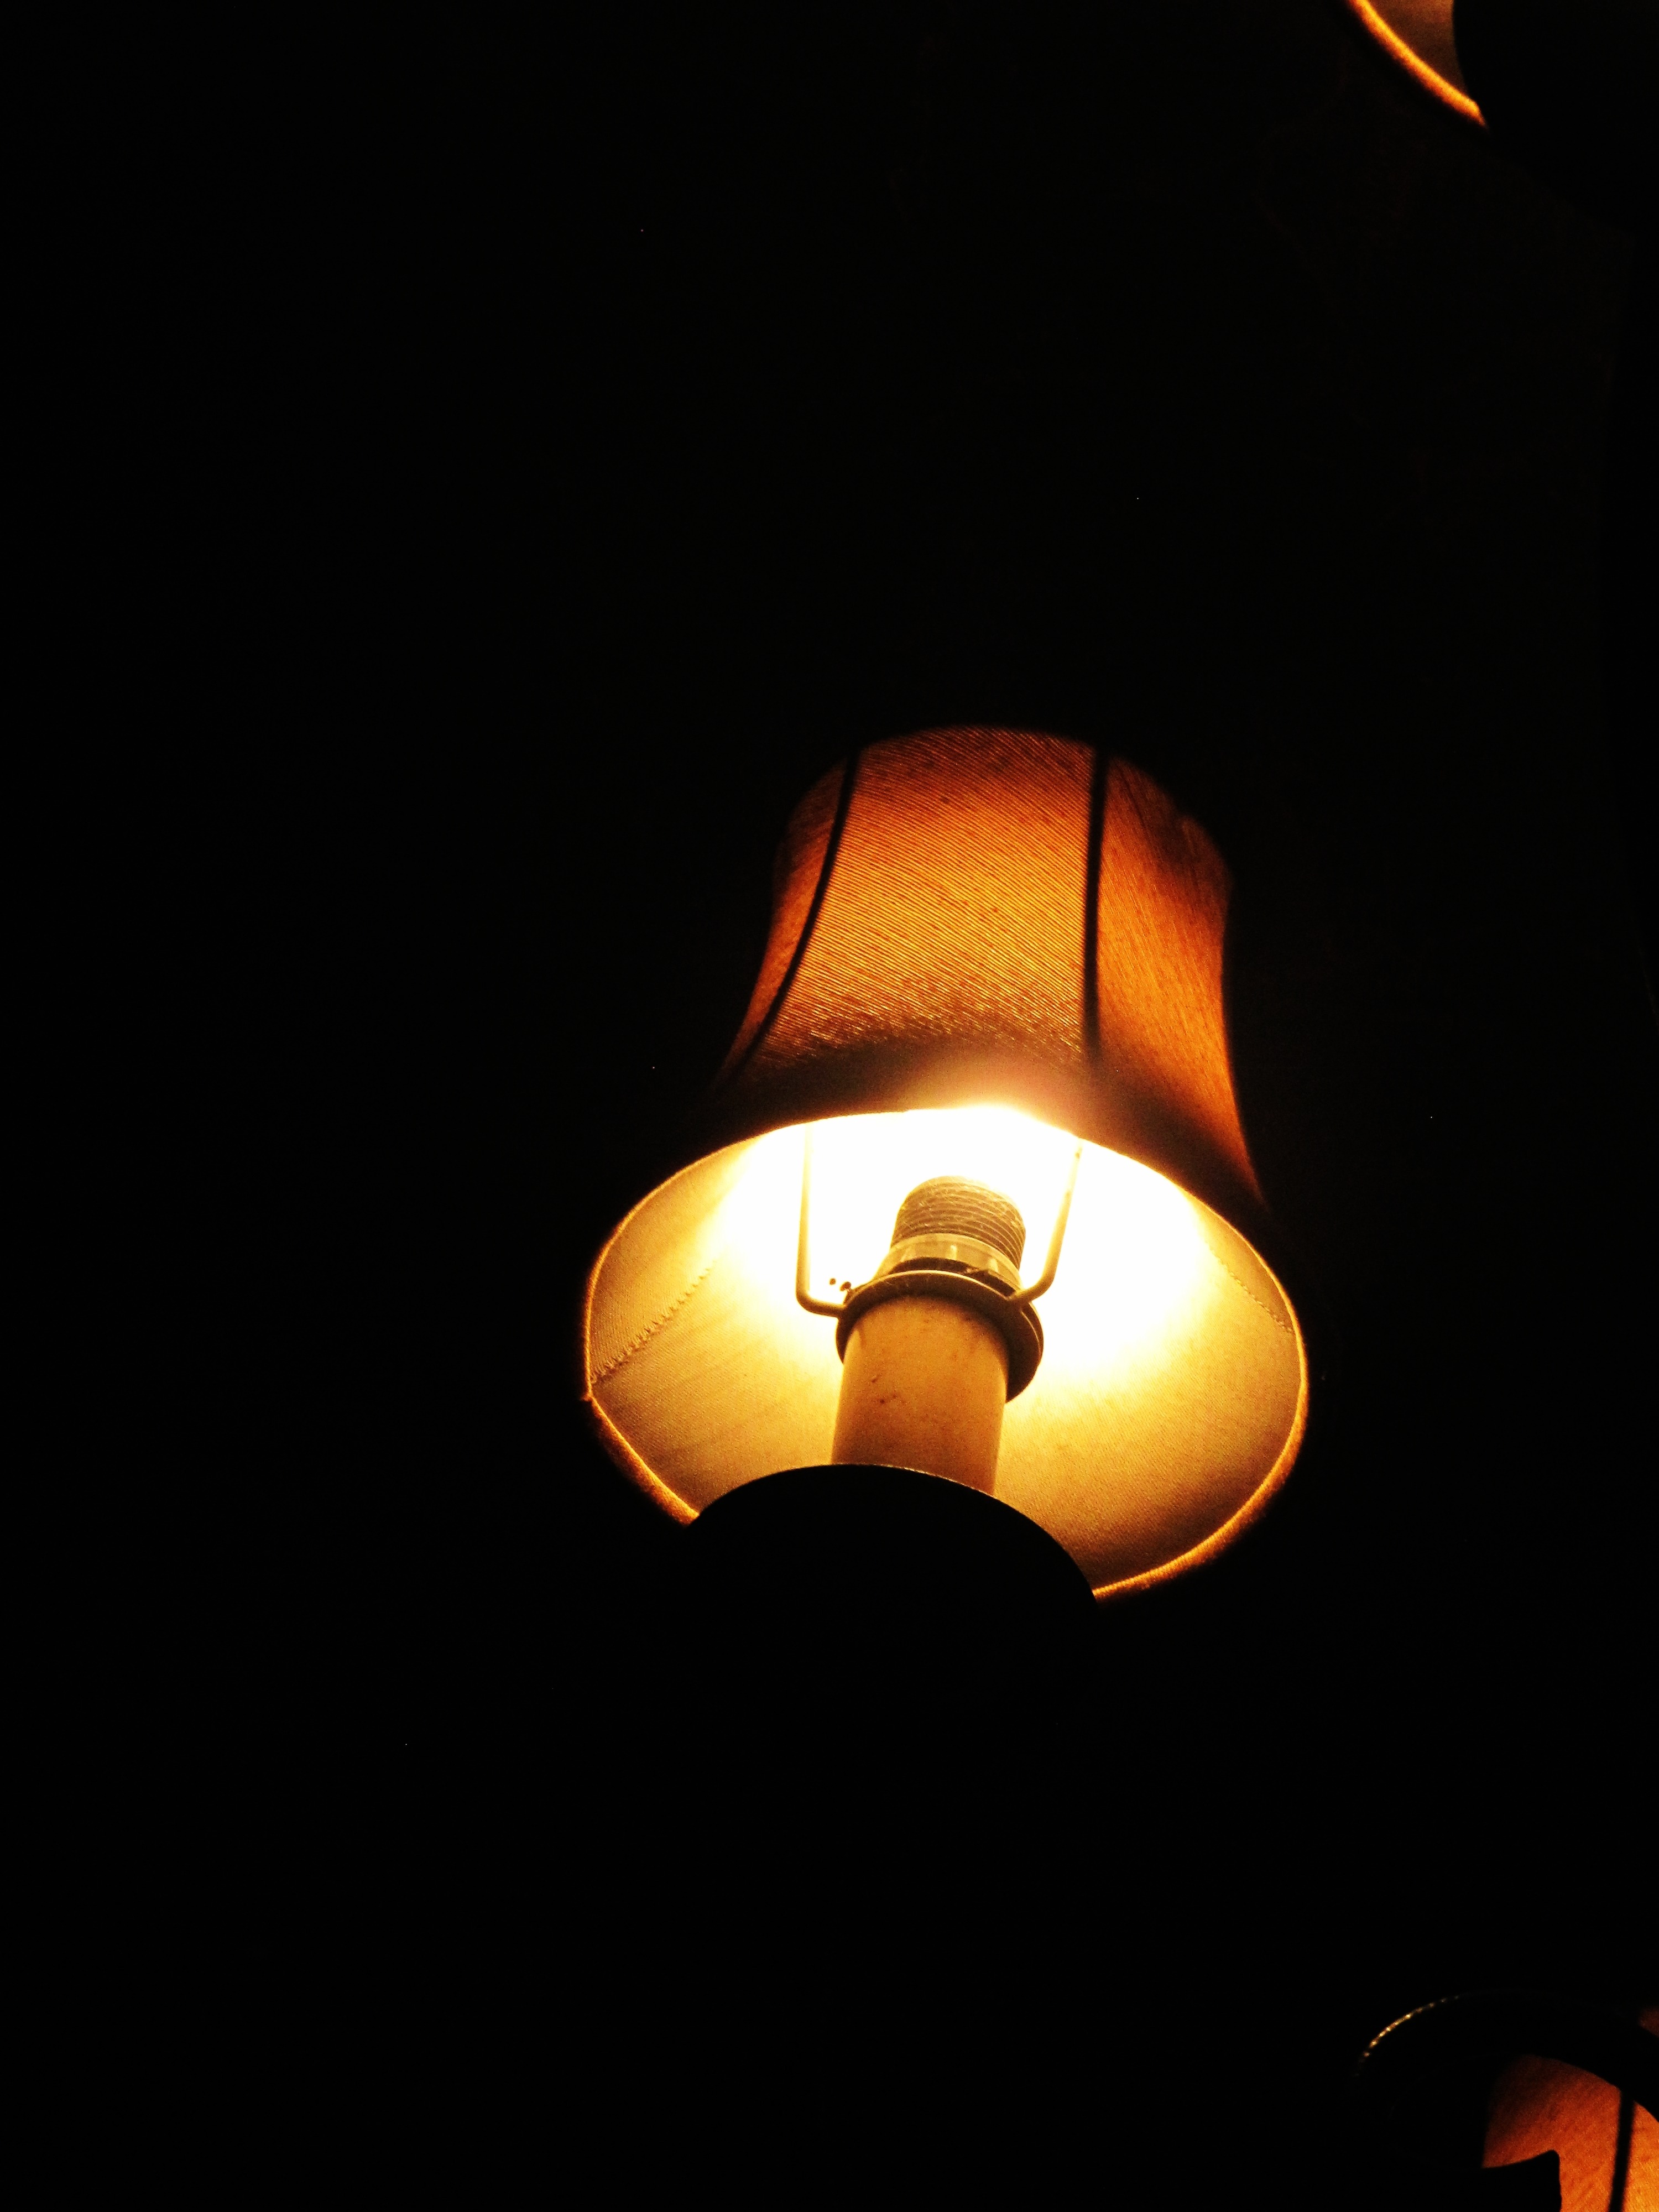
light, glowing, night, dark, red, bulb, shine, flame, glow, darkness, lamp, yellow, lighting, circle, energy, illuminated, bright, light fixture, shining, illumination, incandescent, incandescent light bulb